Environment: real
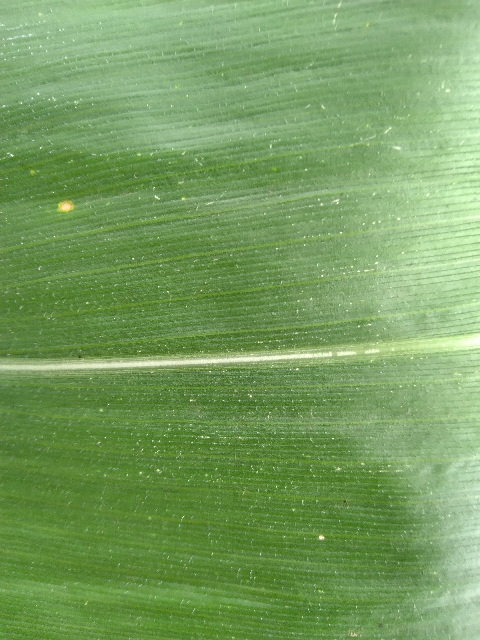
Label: healthy